Adolph J. Lewandowski

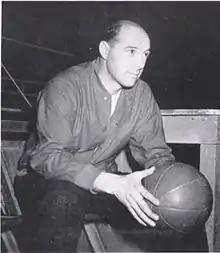
Lewandowski from 1932 "Cornhusker"

Adolph J. Lewandowski (May 30, 1905 – November 18, 1961) was an American football and basketball player and coach. He served as the head football coach at the University of Nebraska–Lincoln from 1943 to 1944, compiling a record of 4–12. Lewandowski was the head basketball coach at the University of Montana from 1932 to 1937 and at Nebraska from 1940 to 1945, amassing a career college basketball record of 81–125. He was also the head baseball coach at Nebraska for one season in 1942, tallying a mark of 3–1.